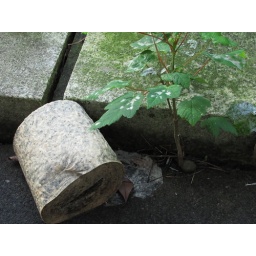
I found a roll of soaked through toilet paper near the building. One of the more random things I've seen urbexing.